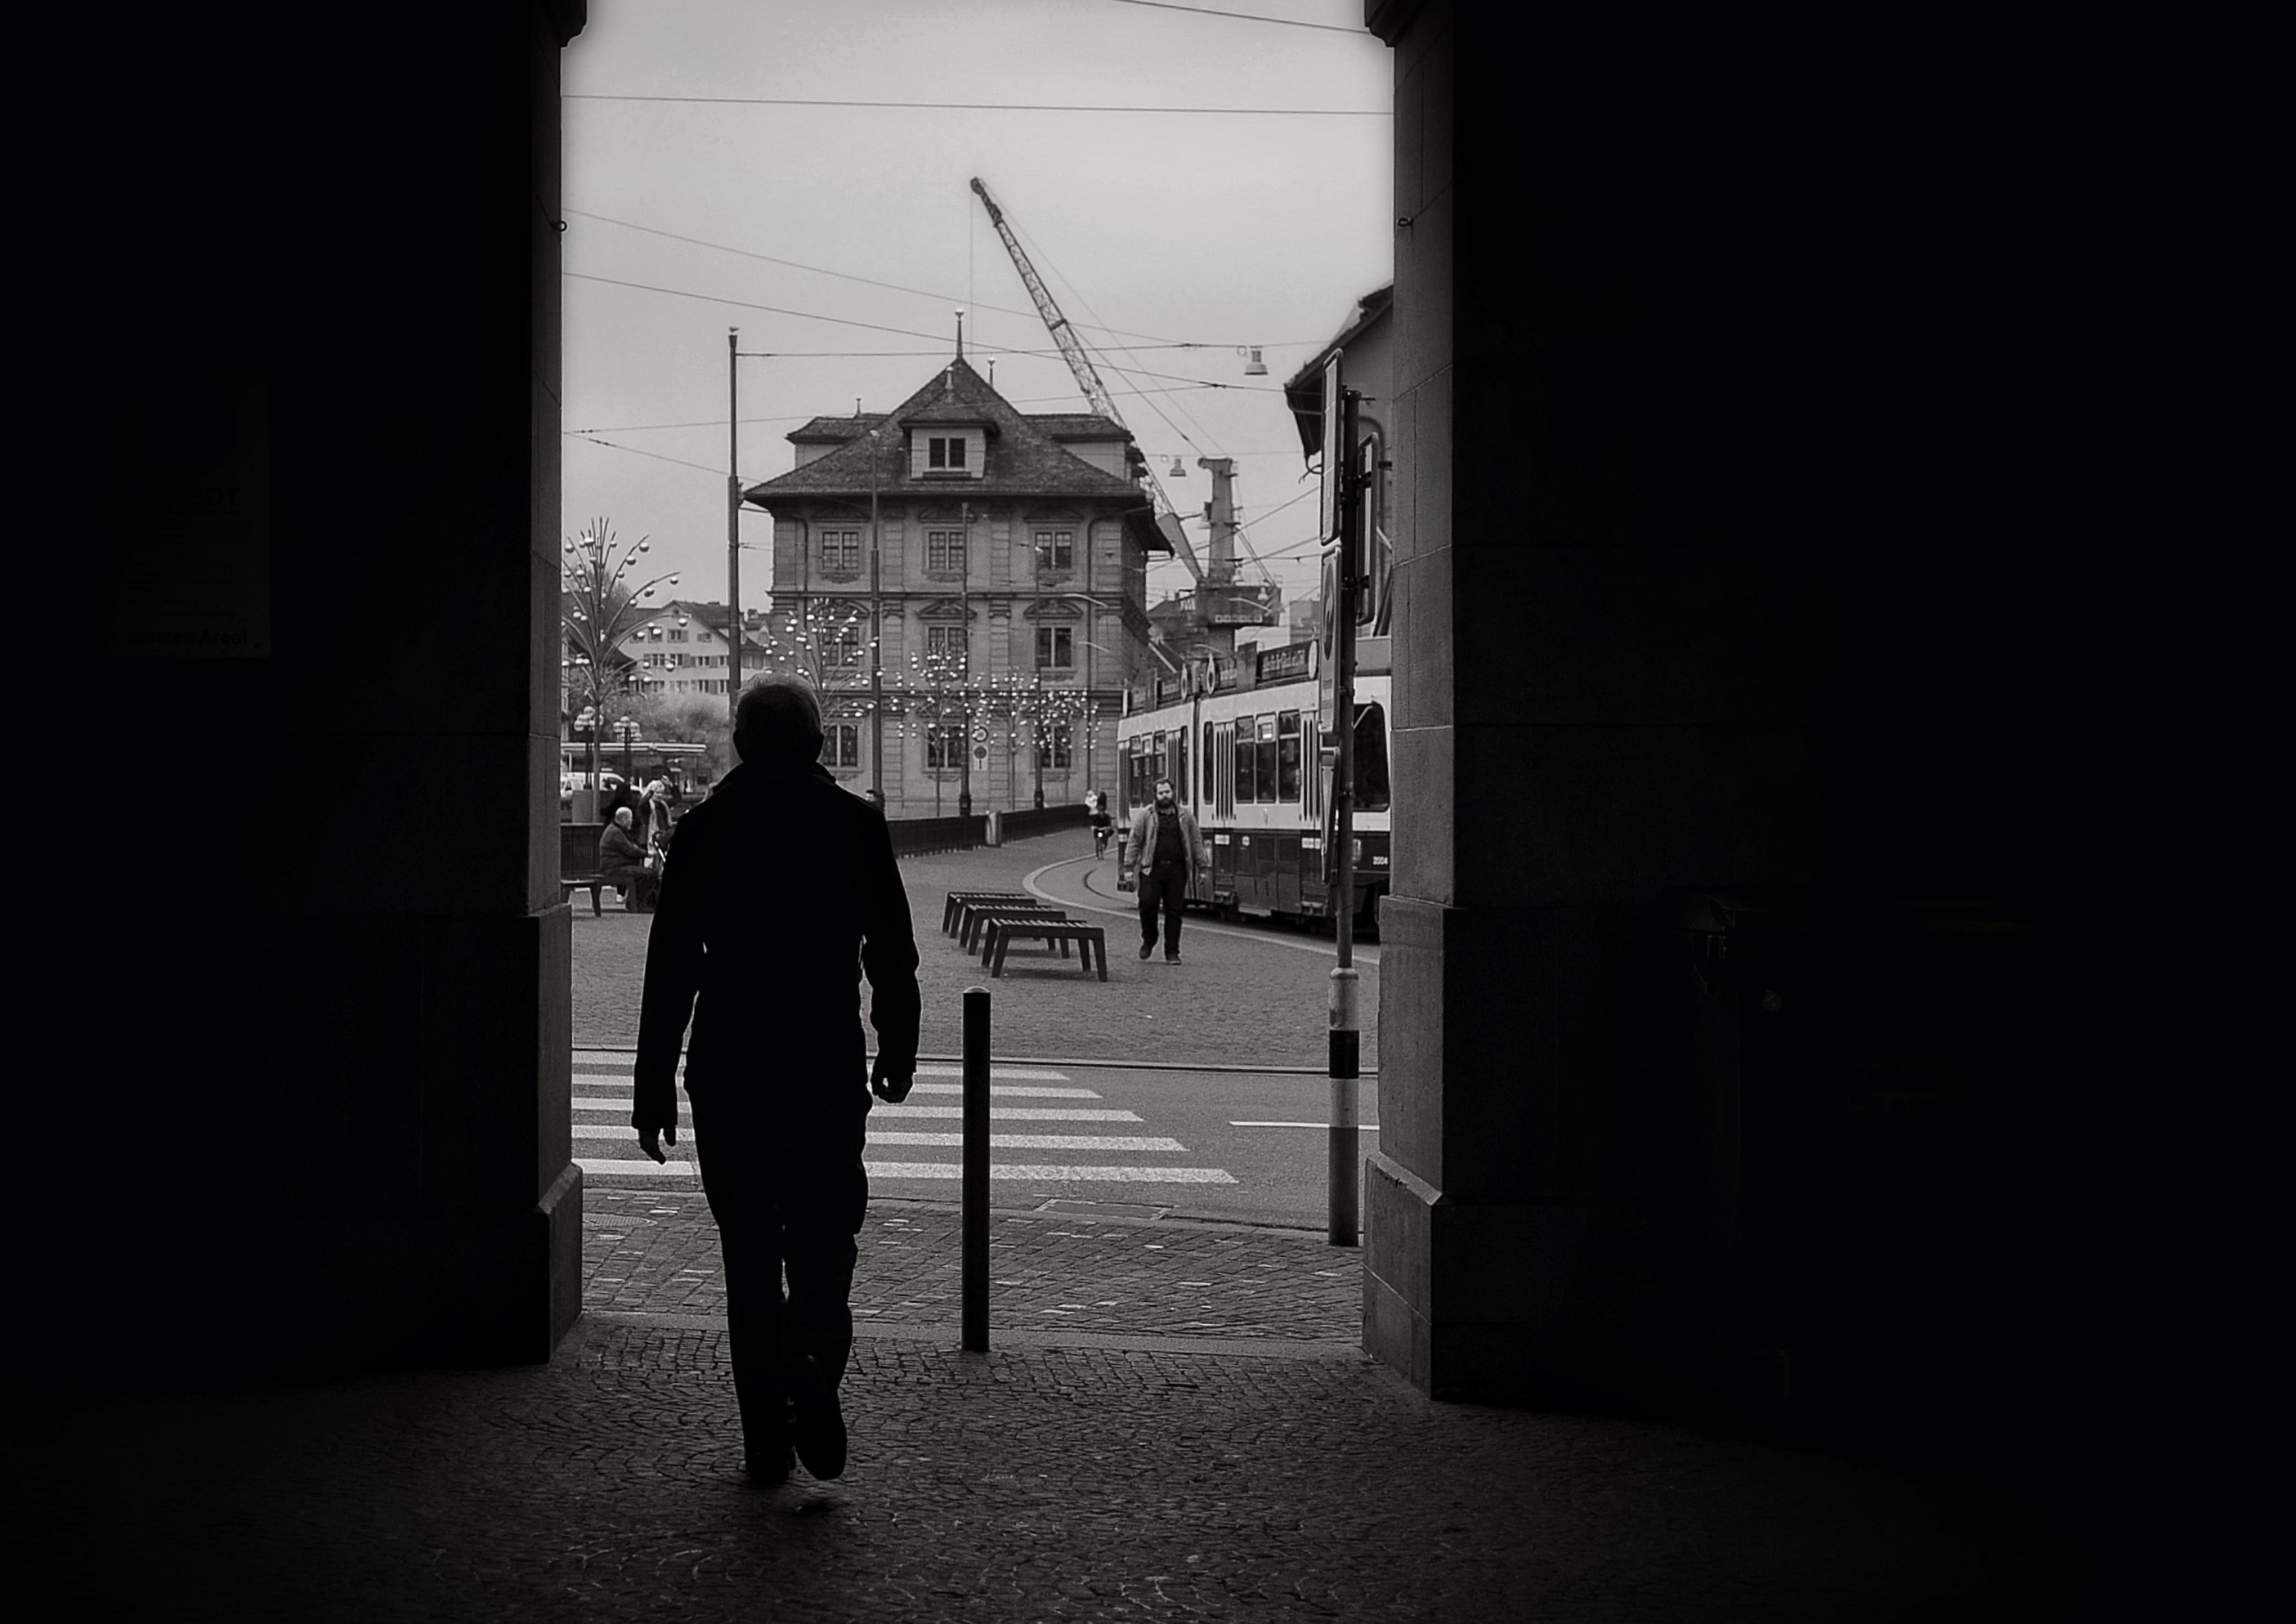
silhouette, light, black and white, people, road, white, street, night, photography, city, urban, tram, shadow, darkness, nikon, black, monochrome, streetphotography, bw, candid, infrastructure, swiss, stadt, photograph, snapshot, streetart, schweiz, switzerland, strasse, zurich, streetphoto, snapseed, schwarzundweiss, stphotographia, streetscene, shape, strassenszene, strassenfotografie, strasenfotografie, streetlife, streetpix, thomas8047, onthestreets, streetphotographer, 175528, vbz, streetfotografie, zurichstreet, fascinationstreet, streetphotographie, nikond300s, z rilinie, z richzurich, streetartz ri, hafenkranz rich, zuri, z richtransitmaritim, monochrome photography, film noir